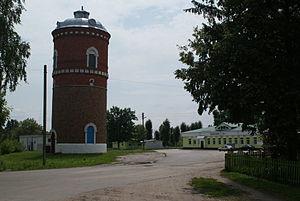
Tchavoussy ou Tchaoussy est une ville de la voblast de Moguilev, en Biélorussie, et le centre administratif du raïon de Tchavoussy. Sa population s'élevait à 10 525 habitants en 2017.